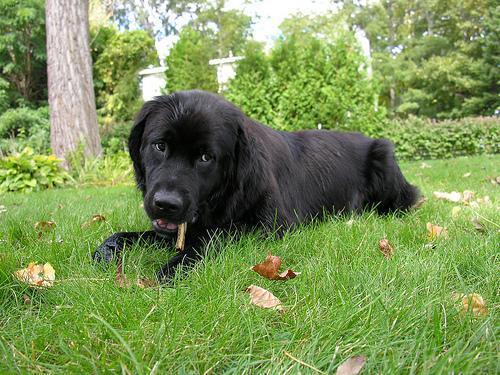
newfoundland